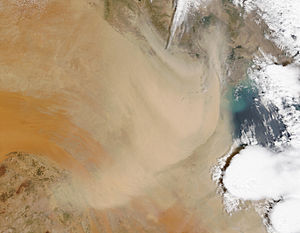
Kuwait / Geografi
Sandstorm over Kuwait i april, 2003
Kuwait er et land i Mellemøsten, der ligger ved den Persiske Bugt mellem Irak og Saudi-Arabien. Udover ørken er der enorme olieressourcer i landet.